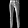
Label: Trouser